Jennifer Dorow

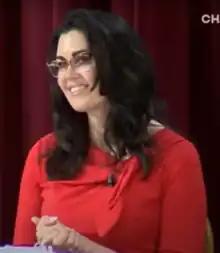
Dorow in 2023

Jennifer R. Dorow (' Evans; born September 1, 1970) is an American attorney from Wisconsin. She is a Wisconsin circuit court judge in Waukesha County, serving since 2011. She previously served as chief judge of the 3rd district of Wisconsin circuit courts (2017–2023). In 2022, she presided over the trial of Darrell Brooks Jr., the perpetrator of the Waukesha Christmas parade attack, which received national news coverage. Following that trial, Dorow ran for a vacant seat on the Wisconsin Supreme Court, but was eliminated in the primary.